Johann Heinrich Keller

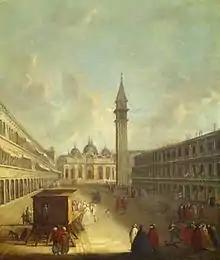
Piazza San Marco

Johann Heinrich Keller (1692–1765) was an 18th-century painter from Switzerland active in the Dutch Republic.